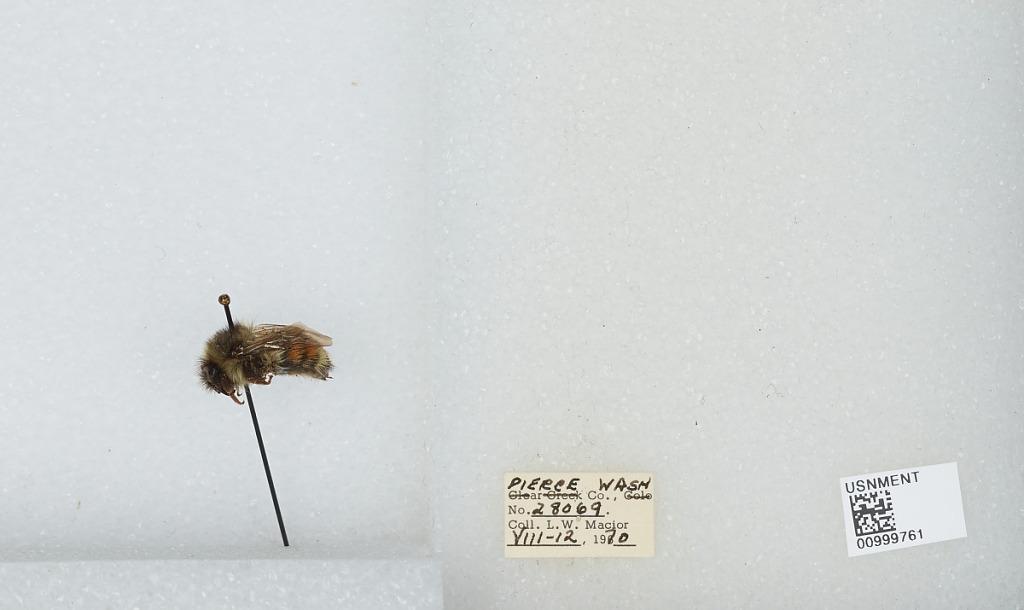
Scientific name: Bombus (Pyrobombus) melanopygus Nylander
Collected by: L. Macior
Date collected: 1970-8-12
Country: United States
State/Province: Washington
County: Pierce
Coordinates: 47.05, -122.12